Peabody Hall (Gainesville, Florida)

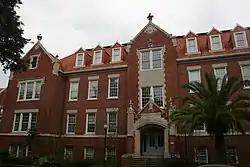

Peabody Hall is a historic site in Gainesville, Florida, United States. It is located in the northeastern section of the University of Florida. On June 27, 1979, it was added to the U.S. National Register of Historic Places. It currently houses the Dean of Students Office and the Counseling Center at the university.